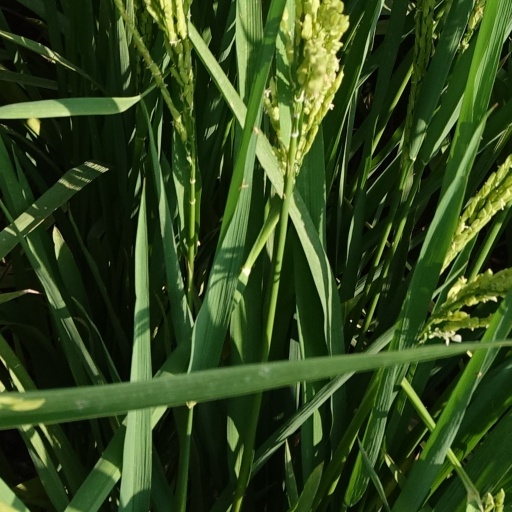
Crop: rice